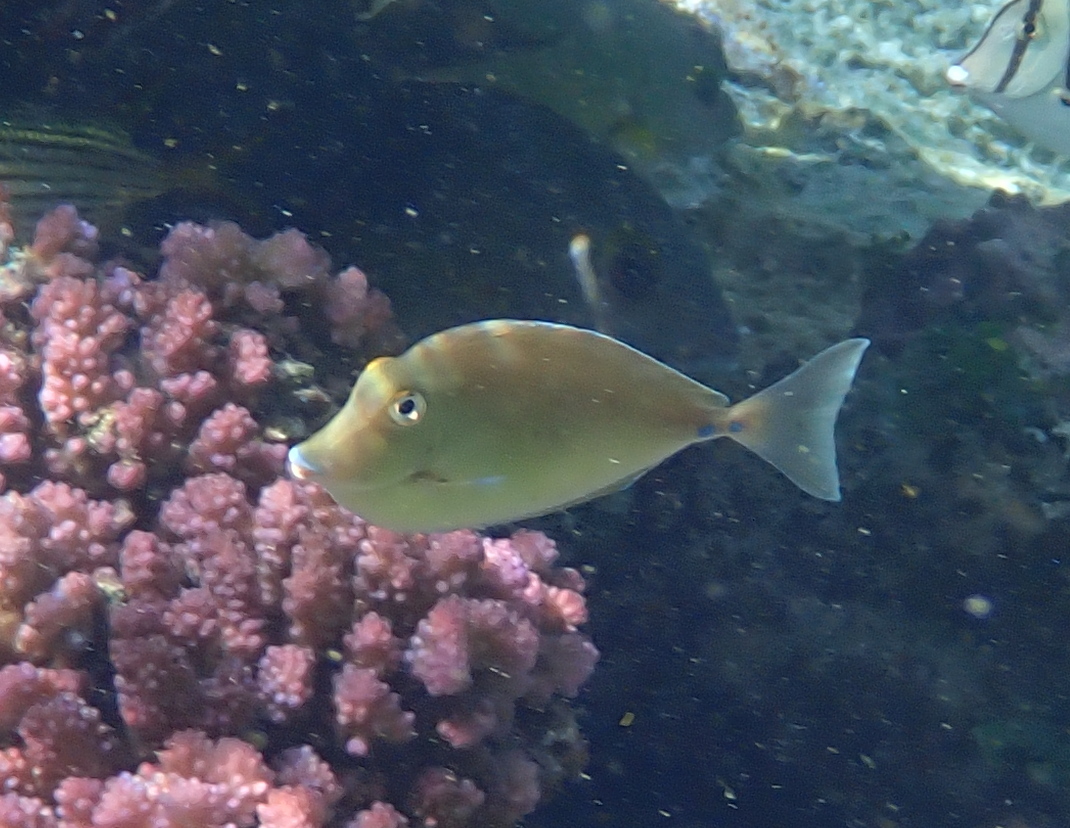
Naso unicornis (Bluespine Unicornfish)